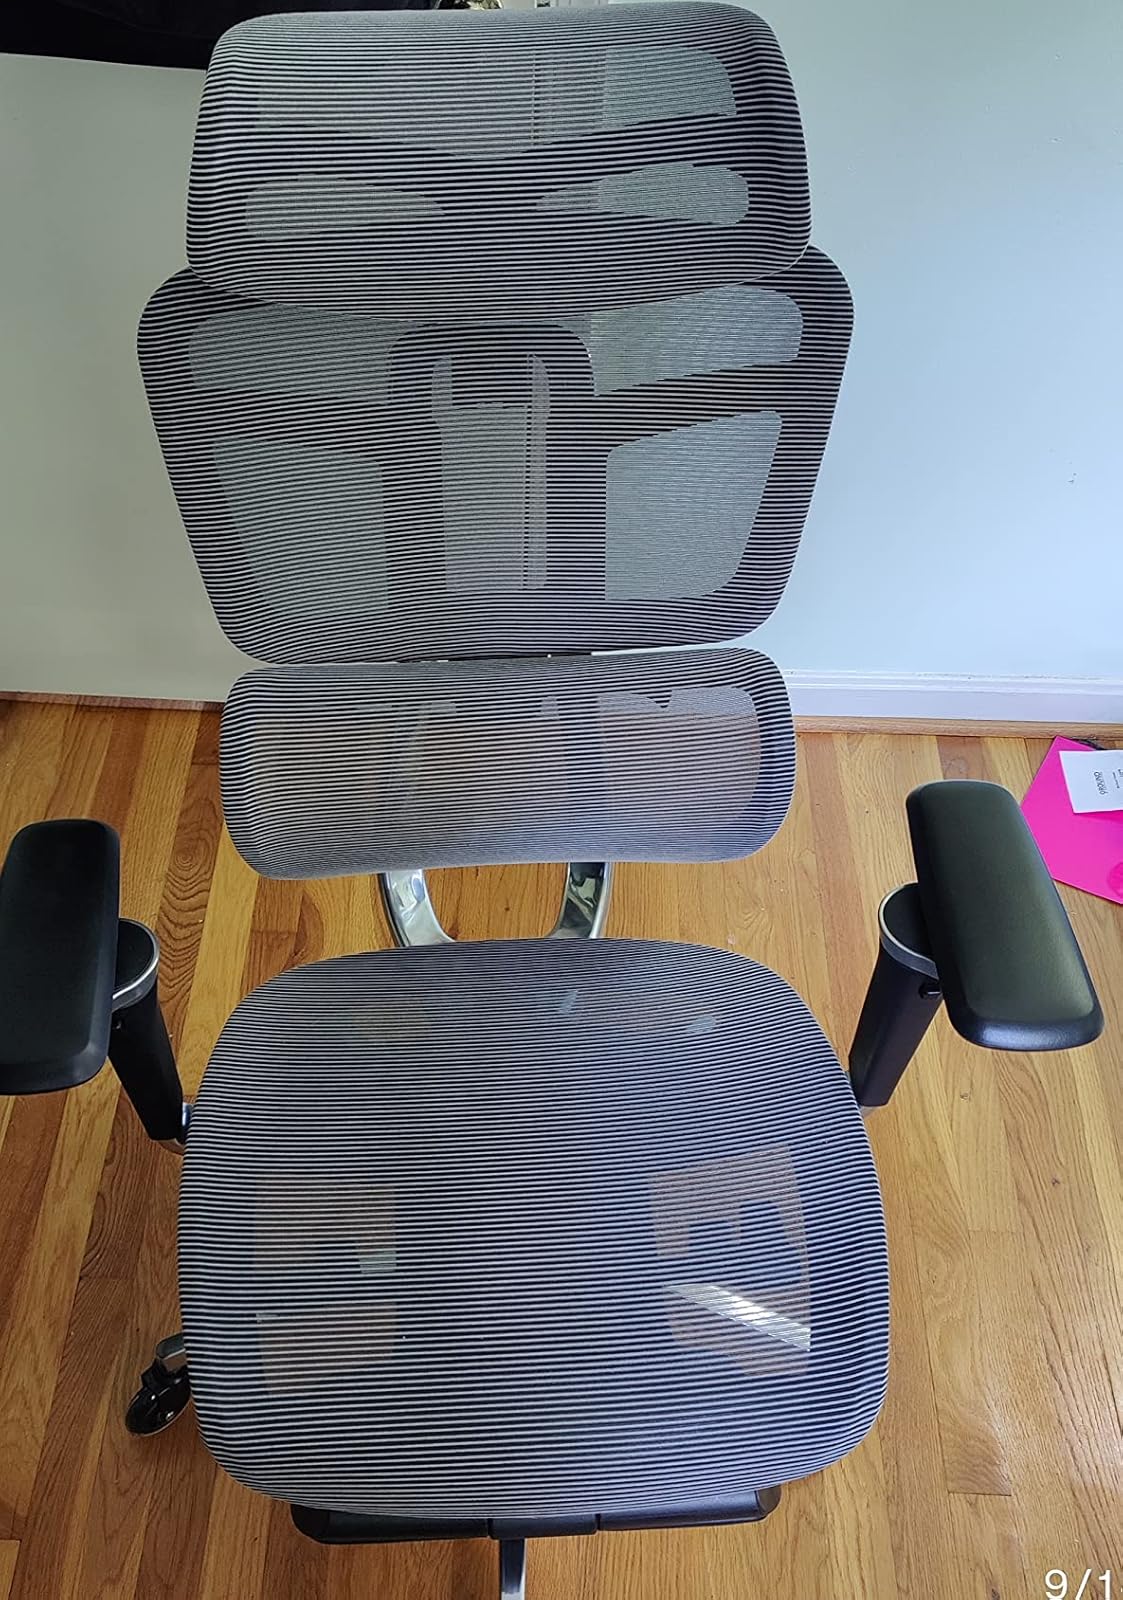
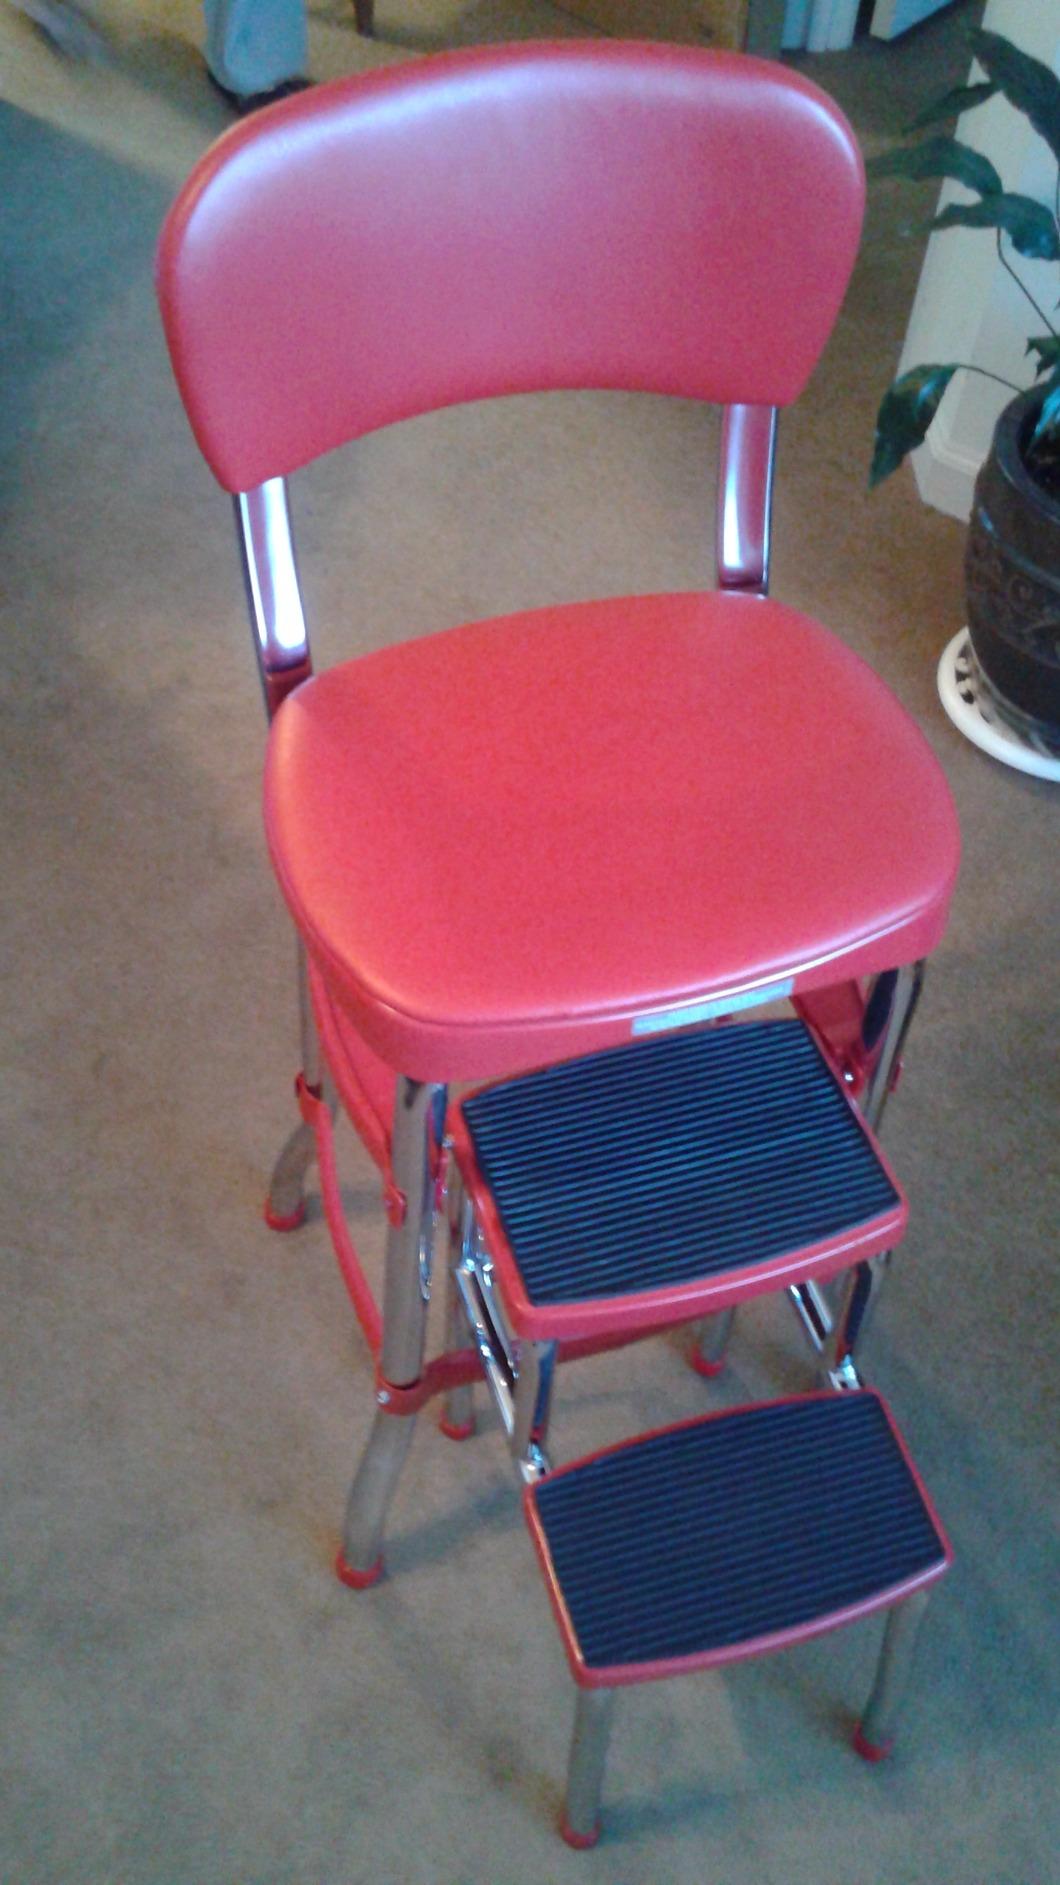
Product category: items_chair
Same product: no